Describe the emotion expressed in this image:  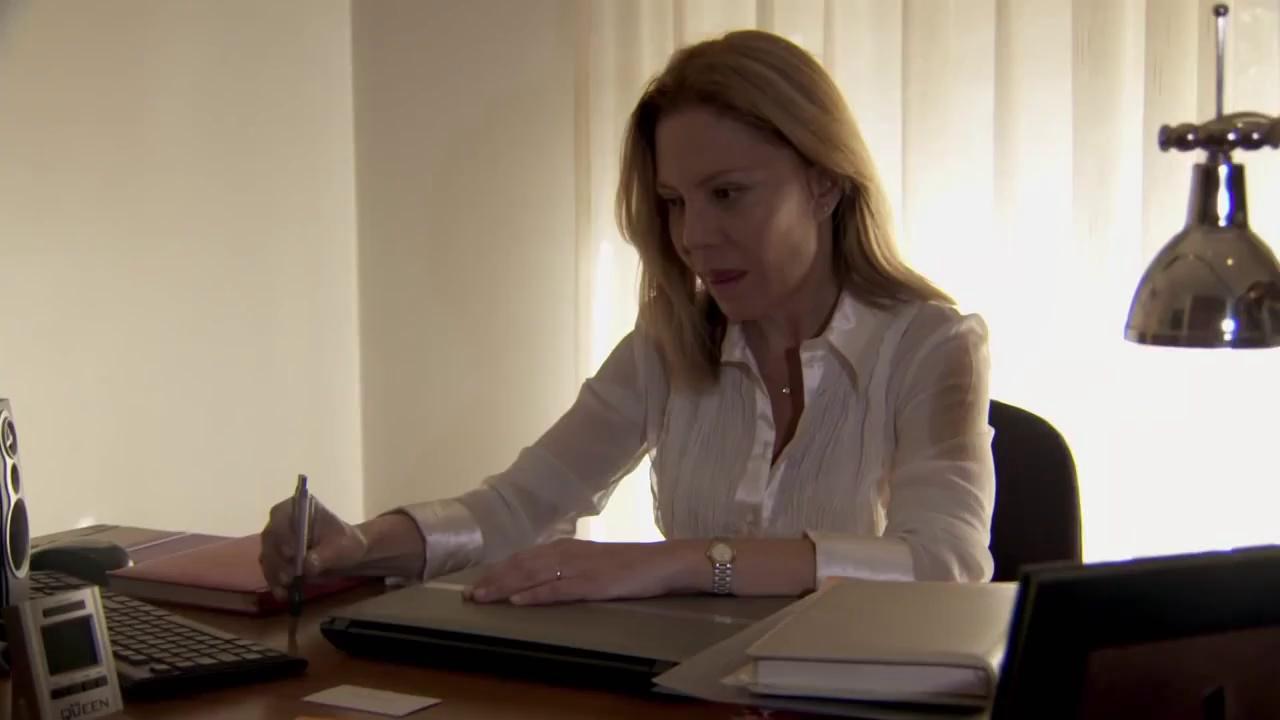
This person displays Suffering, valence and arousal with low intensity.